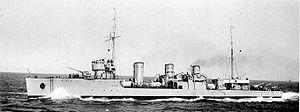
La bataille navale de Kefken fut livrée en mer Noire au large de l'île près de la ville du même nom à 100 km à l'est du débouché du Bosphore, le 5 septembre 1915, pendant la Première Guerre mondiale. Trois navires de la marine russe commandés par le capitaine Troubetskoï attaquèrent avec succès un convoi de 4 bâtiments de transport de l'empire ottoman, escortés par un croiseur et deux destroyers. Les transports furent coulés et l'escorte s'échappa à grand'peine.